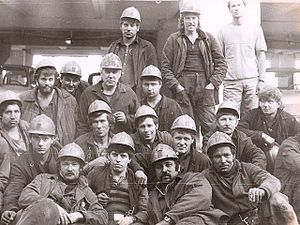
Minearbejderstrejkerne i Sovjetunionen i 1989
Strejkene minearbejdere i Vorkutaområdet i 1989
Minearbejderstrejkerne i Sovjetunionen i 1989 var en strejkebevægelse der indledtes af minearbejder i Vorkutaområdet i Republikken Komi. Den 2. marts gik 107 minearbejderne Severnajaminen i sultestrejke og to dage efter, den 4. marts sluttede yderligere 58 minearbejdere sig til strejken. Baggrunden for strejken var Mikhail Gorbatjovs perestrojkaprogram, der havde ført til en forværring af den økonomiske situation, med store mangler i forsyningerne til mineområderne.